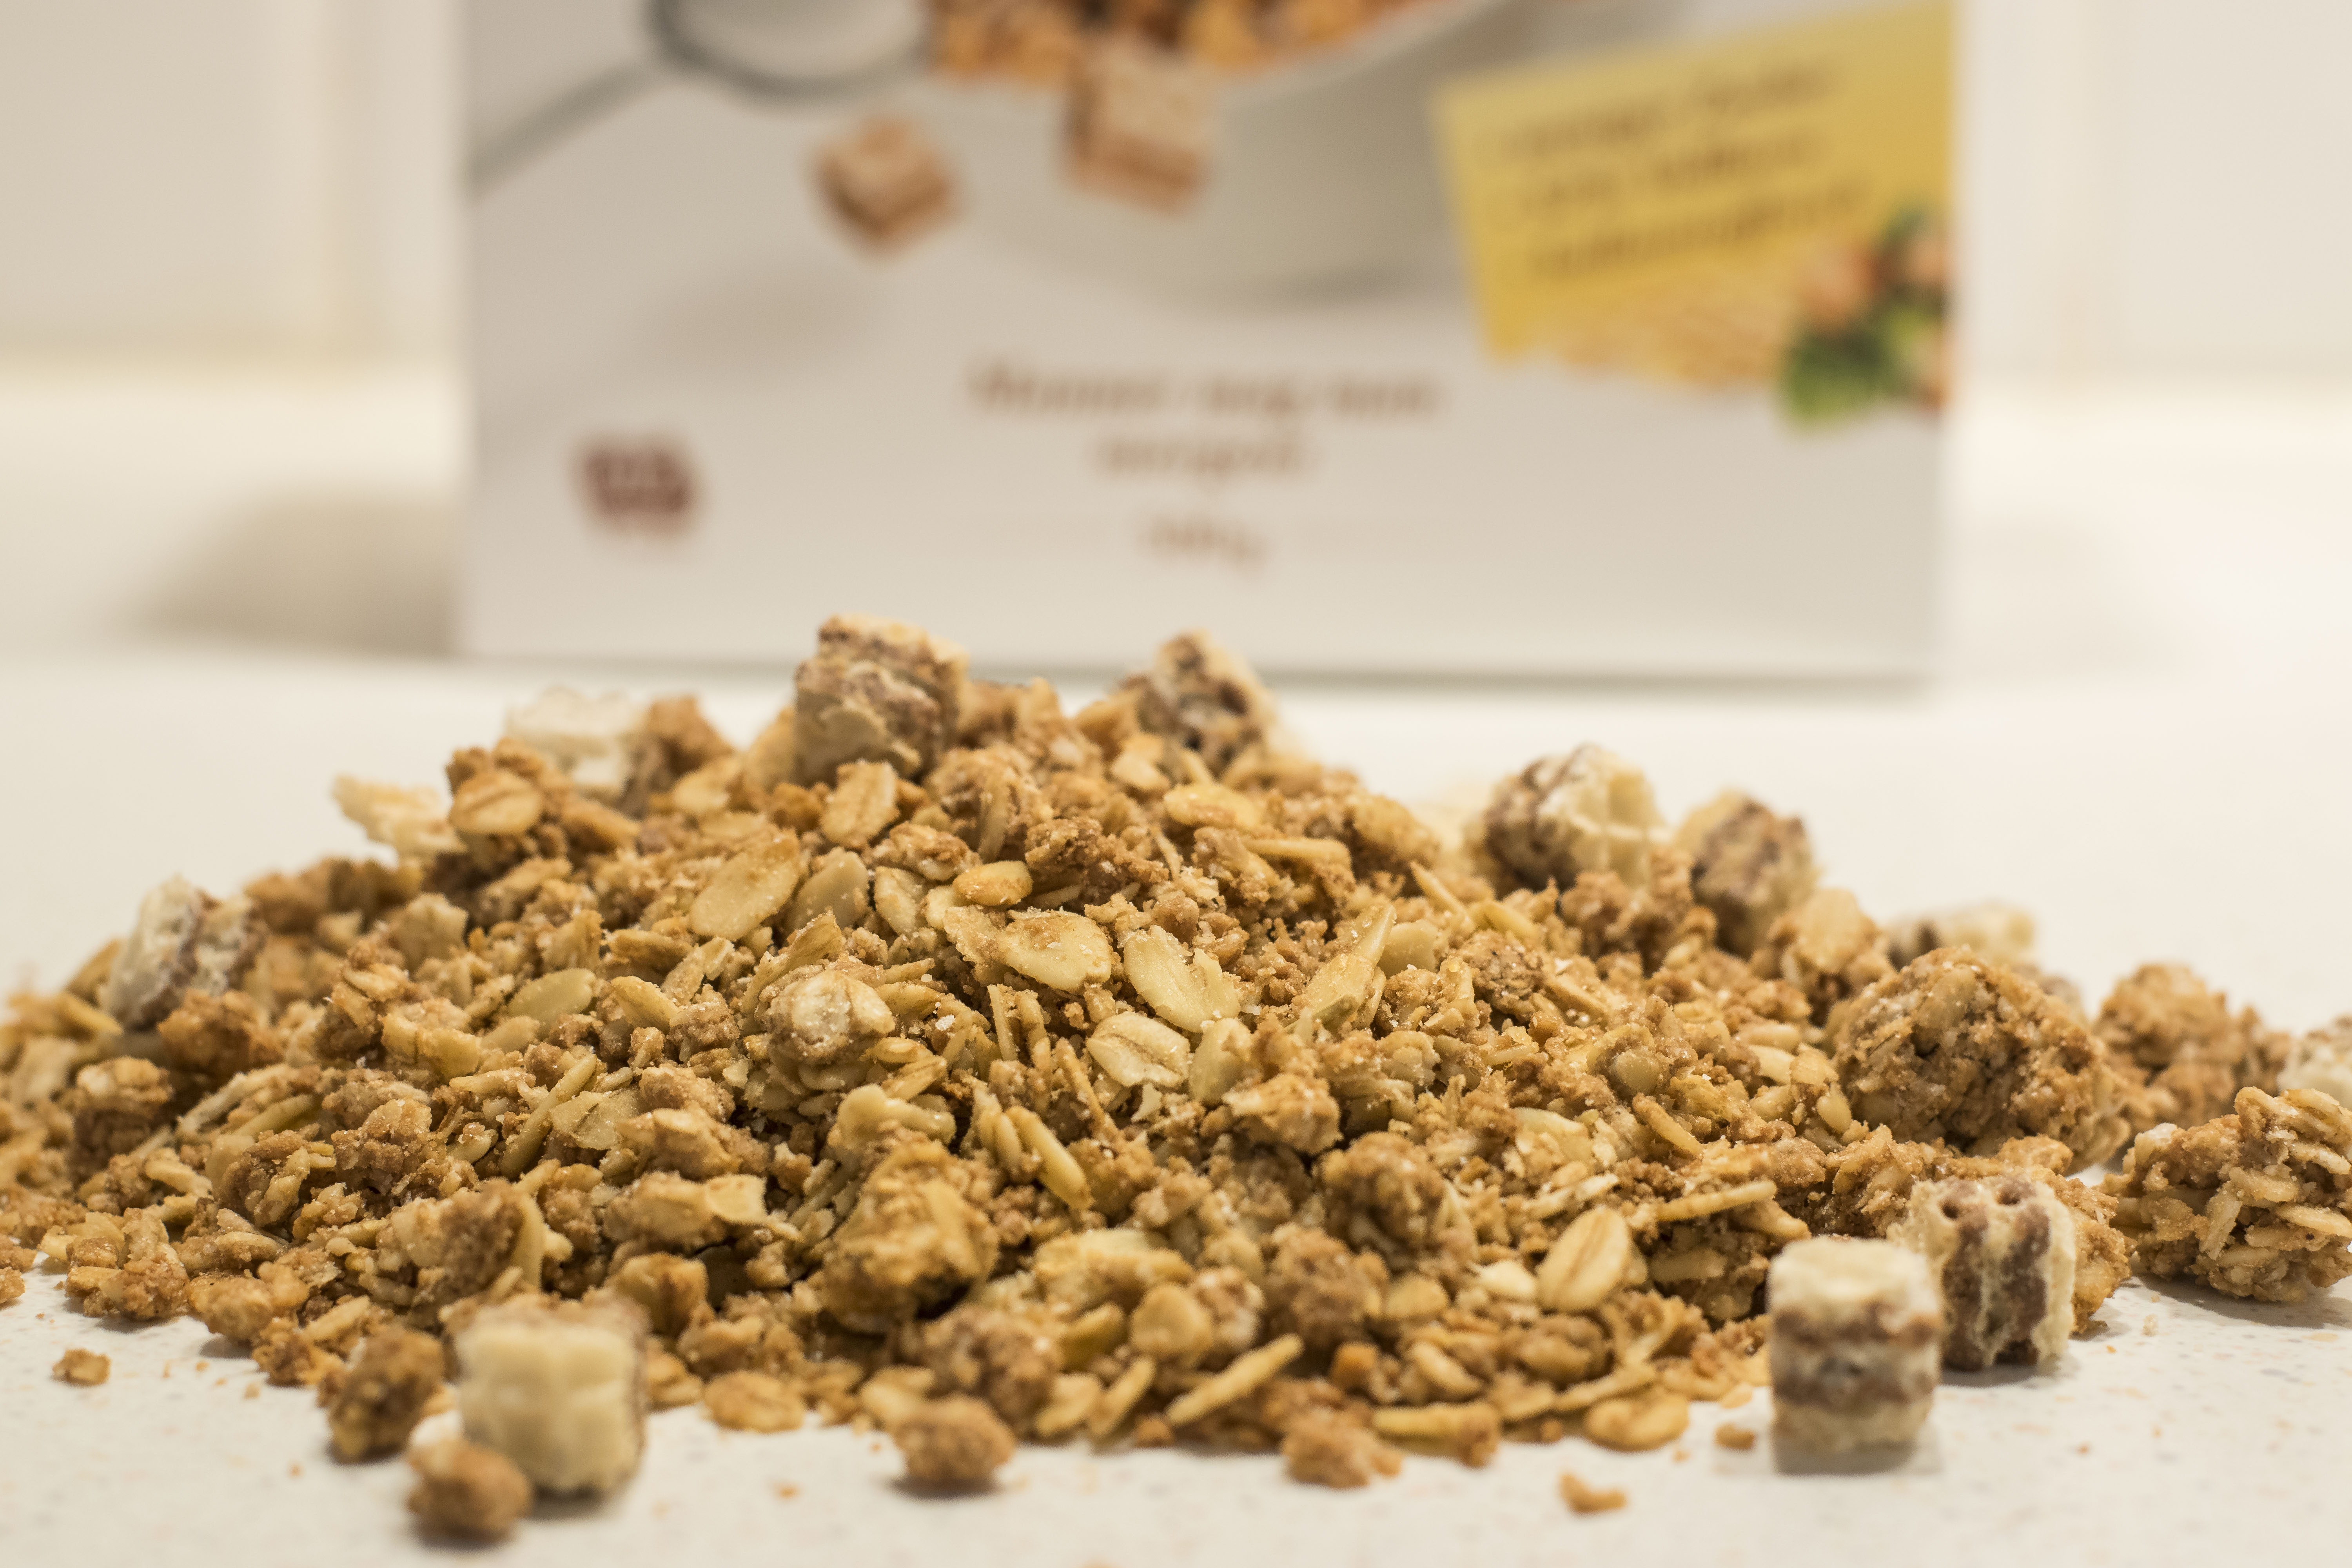
flower, meal, food, herb, produce, breakfast, peanuts, flavor, muesli, wholewheat sliced, snack food